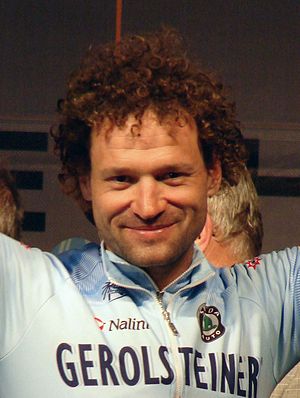
Peter Wrolich
Peter Wrolich under Henninger Turm 2005
Peter Wrolich er en professionel østrigs landevejscykelrytter. Han cykler for det tyske ProTour-hold Gerolsteiner. Wrolich er kendt som en god sprinter.